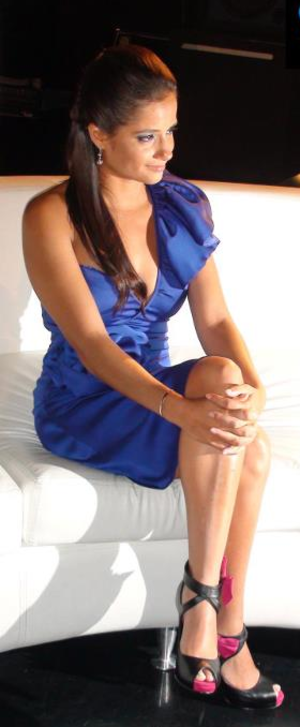
Melania Martha Urbina Keller est une actrice et présentatrice de télévision péruvienne. Elle a participé dans des films tels que Ciudad de M, Paloma de papel, Django: l'autre côté, Ojos que no ven et Mariposa negra. Avec ce dernier, elle remporte deux prix à la meilleure actrice latino-américaine au Festival du cinéma espagnol de Malaga. Parmi ses différents rôles, elle est connue à cause de son rôle de Monserrat Chafloque, alias "La Monsefuana" dans la série télévisée Al fondo al sitio.